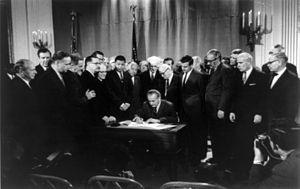
Le Civil Rights Act de 1968 est une loi historique aux États-Unis signée par le président Lyndon B. Johnson lors des émeutes survenues après l'assassinat de Martin Luther King. Avec les Civil Rights Act de 1964 et le Voting Rights Act de 1965, il est le dernier dispositif mettant fin aux discriminations fondée sur la race, la religion, l'origine ethnique aux États-Unis.